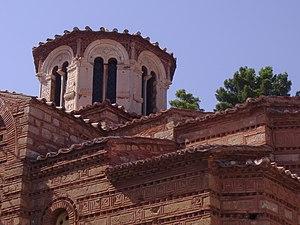
Le monastère d’Ósios Loukás compte parmi les plus beaux monastères byzantins de Grèce. Situé près de Dístomo, entre la Béotie et la Phocide, il est classé au patrimoine mondial de l'UNESCO depuis 1990 avec le monastère de Daphni et celui de Nea Moni de Chios. Il est réputé pour ses mosaïques à fond d'or du XIᵉ siècle, ses fresques et le raffinement de sa décoration : pavements de marbre, jaspe et porphyre.